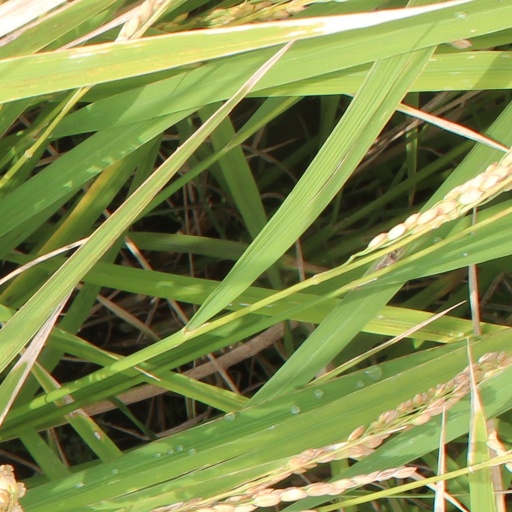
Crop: rice